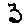
Label: 3